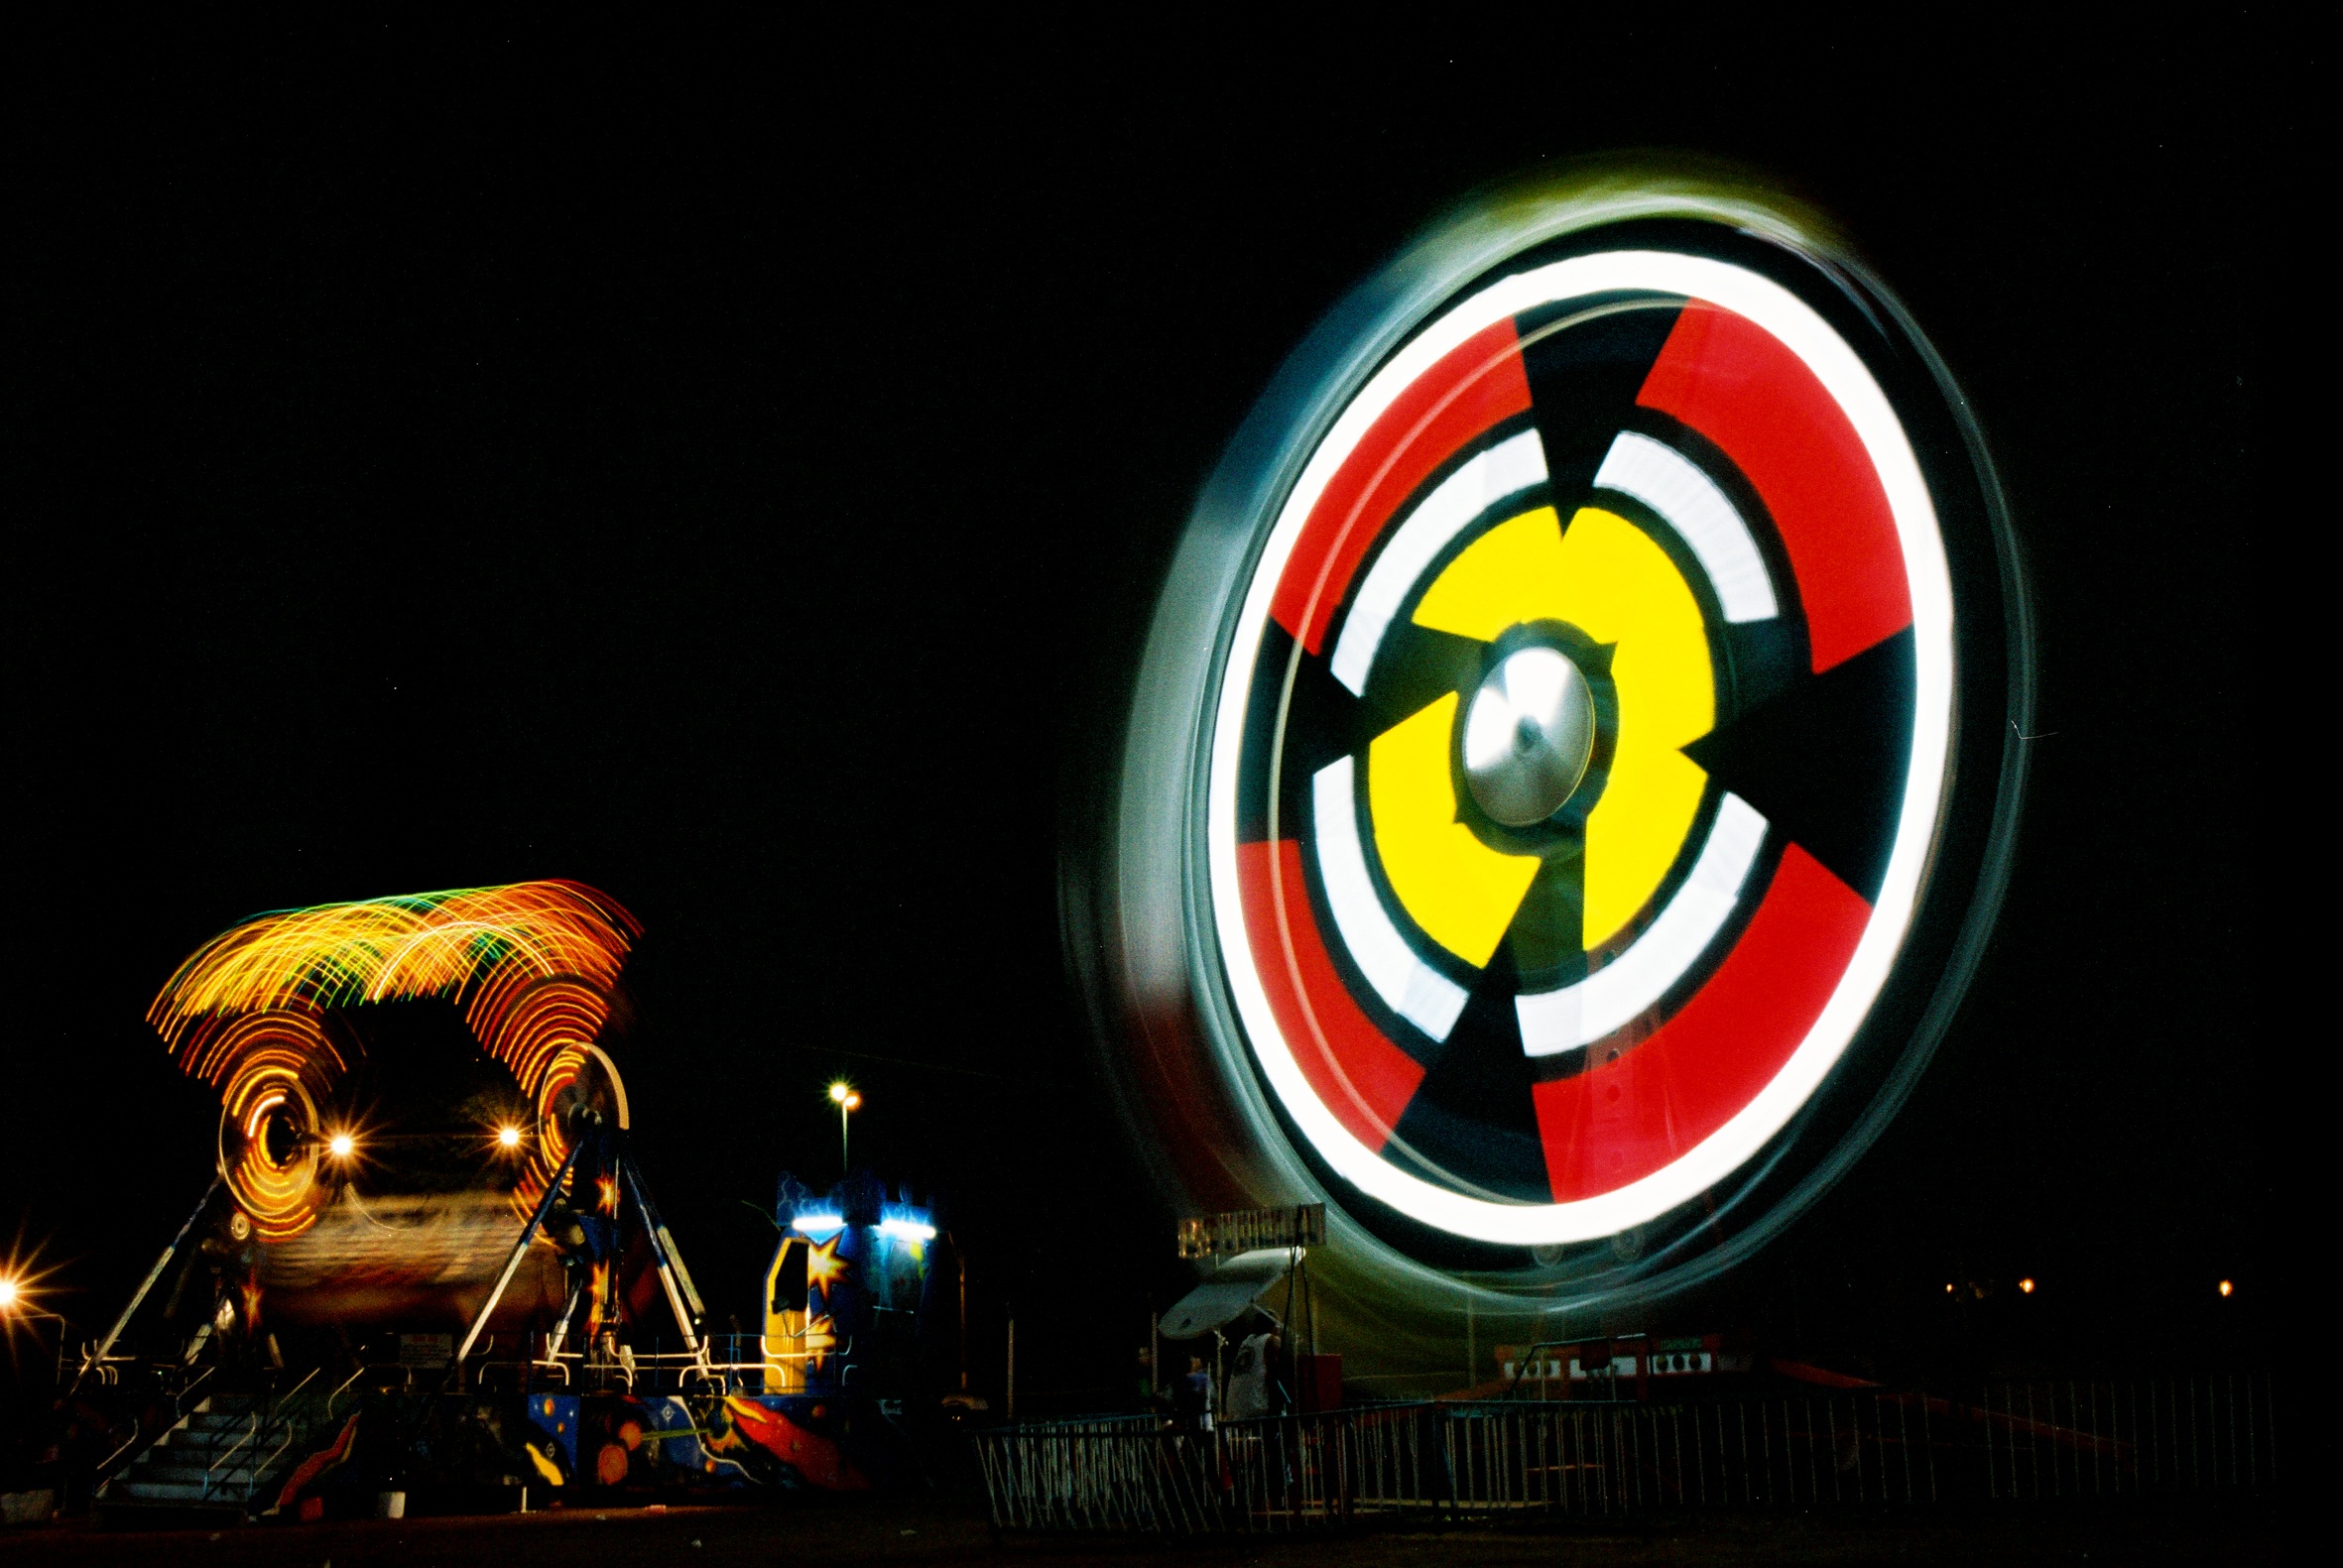
ferris wheel, park, fun, games